An Abundance of Katherines

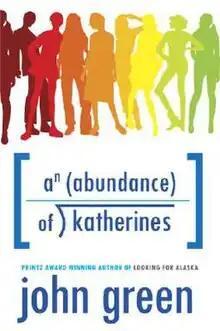

An Abundance of Katherines, stylised a (abundance) of √, is a young adult novel by John Green. Released in 2006, it was a finalist for the Michael L. Printz Award.